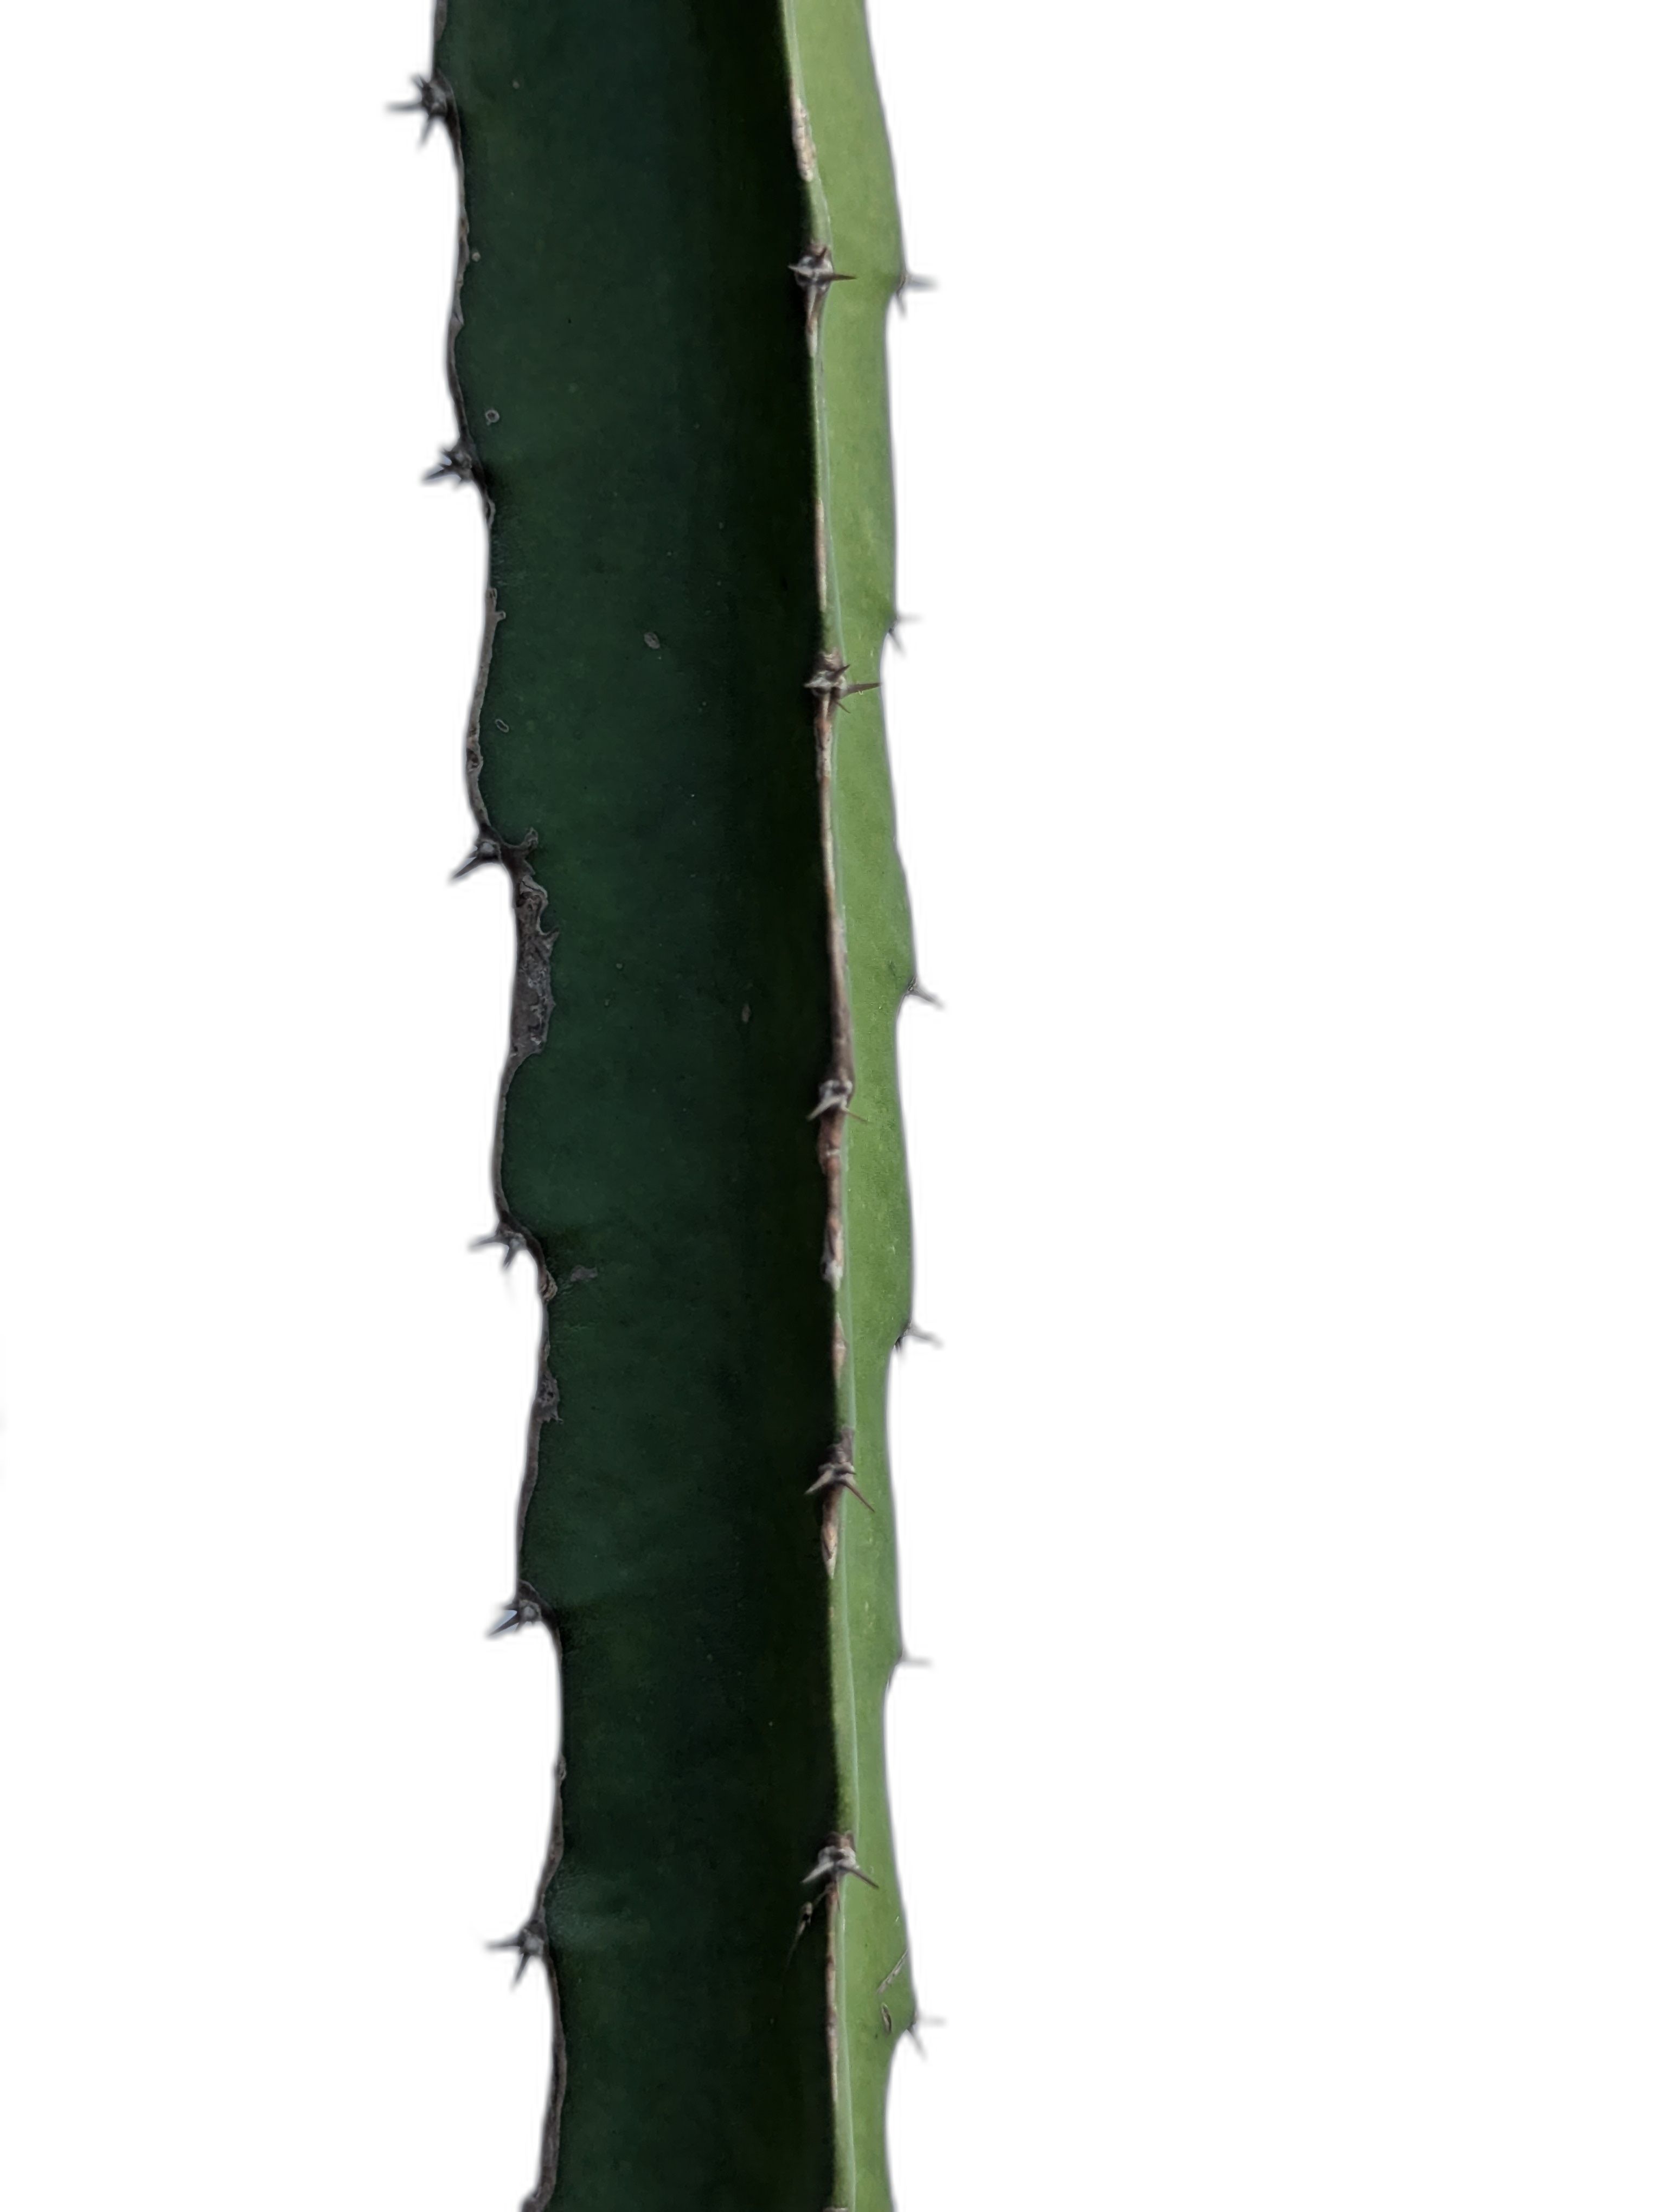
Label: Good leaf